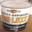
Label: can